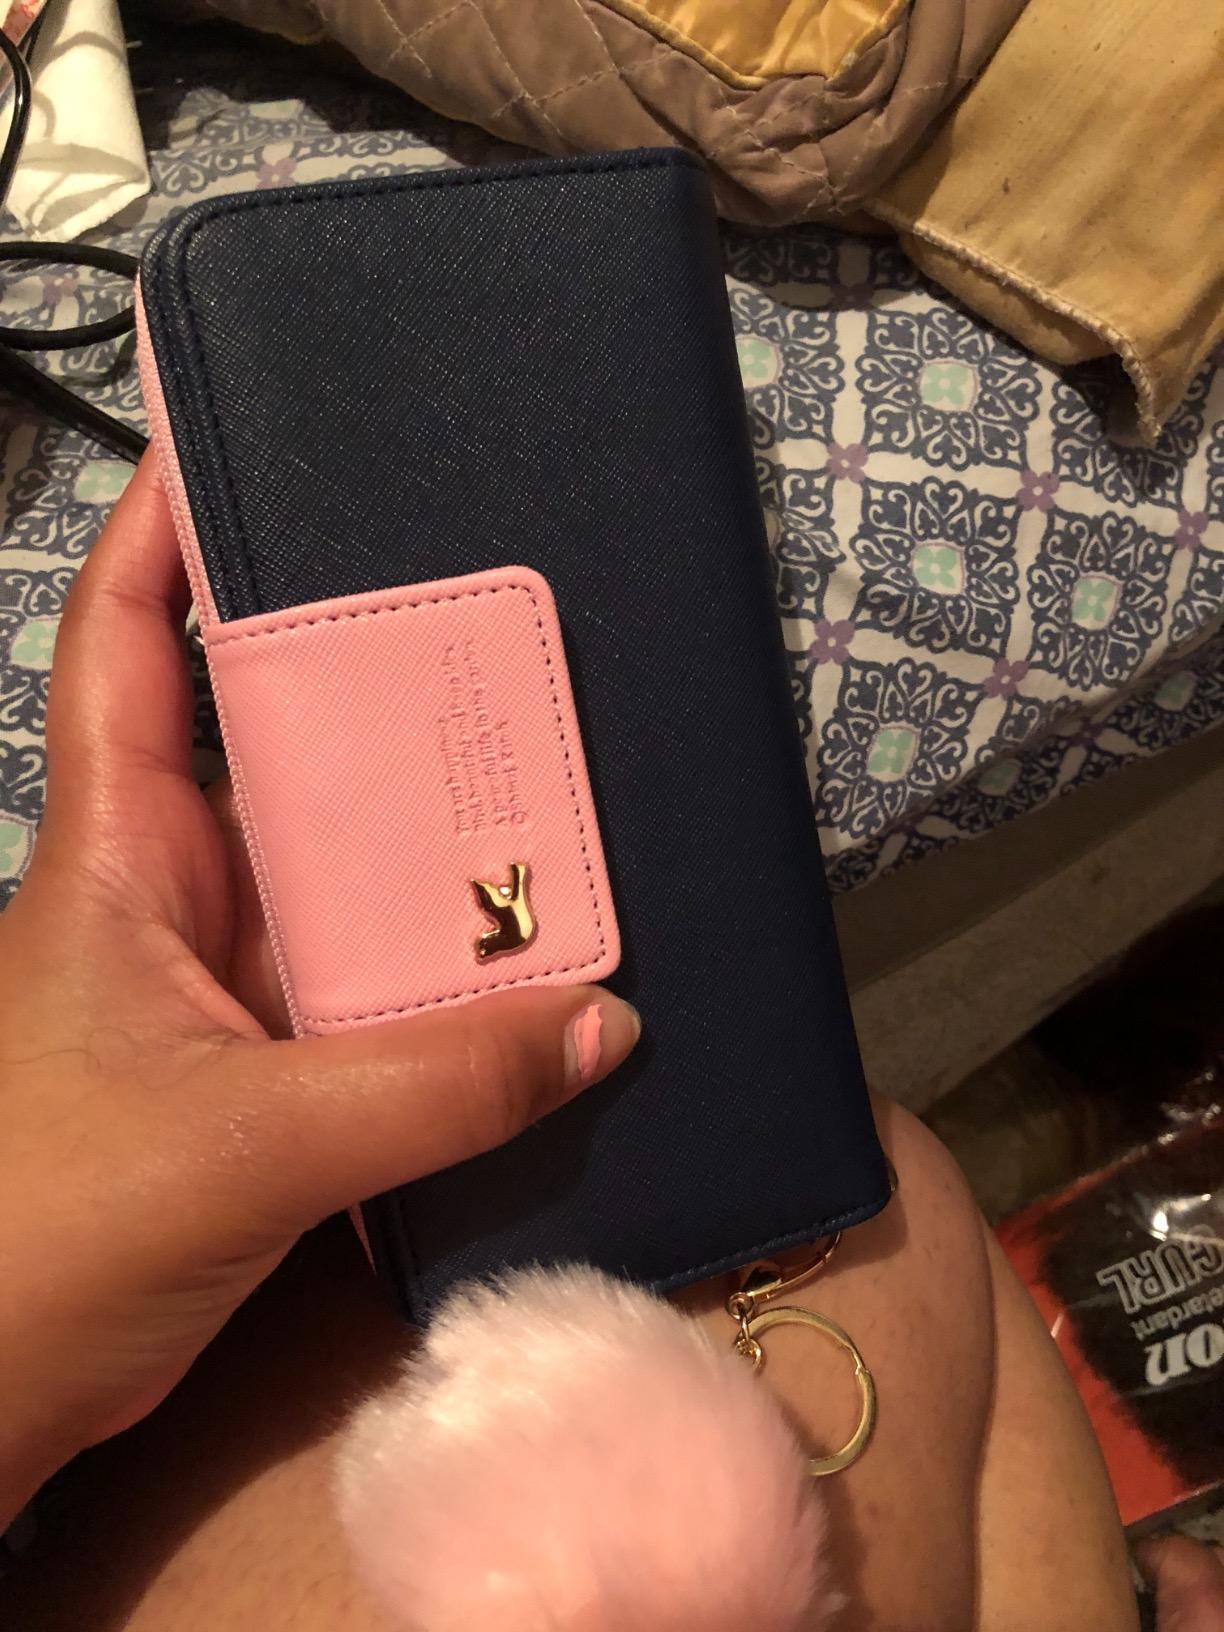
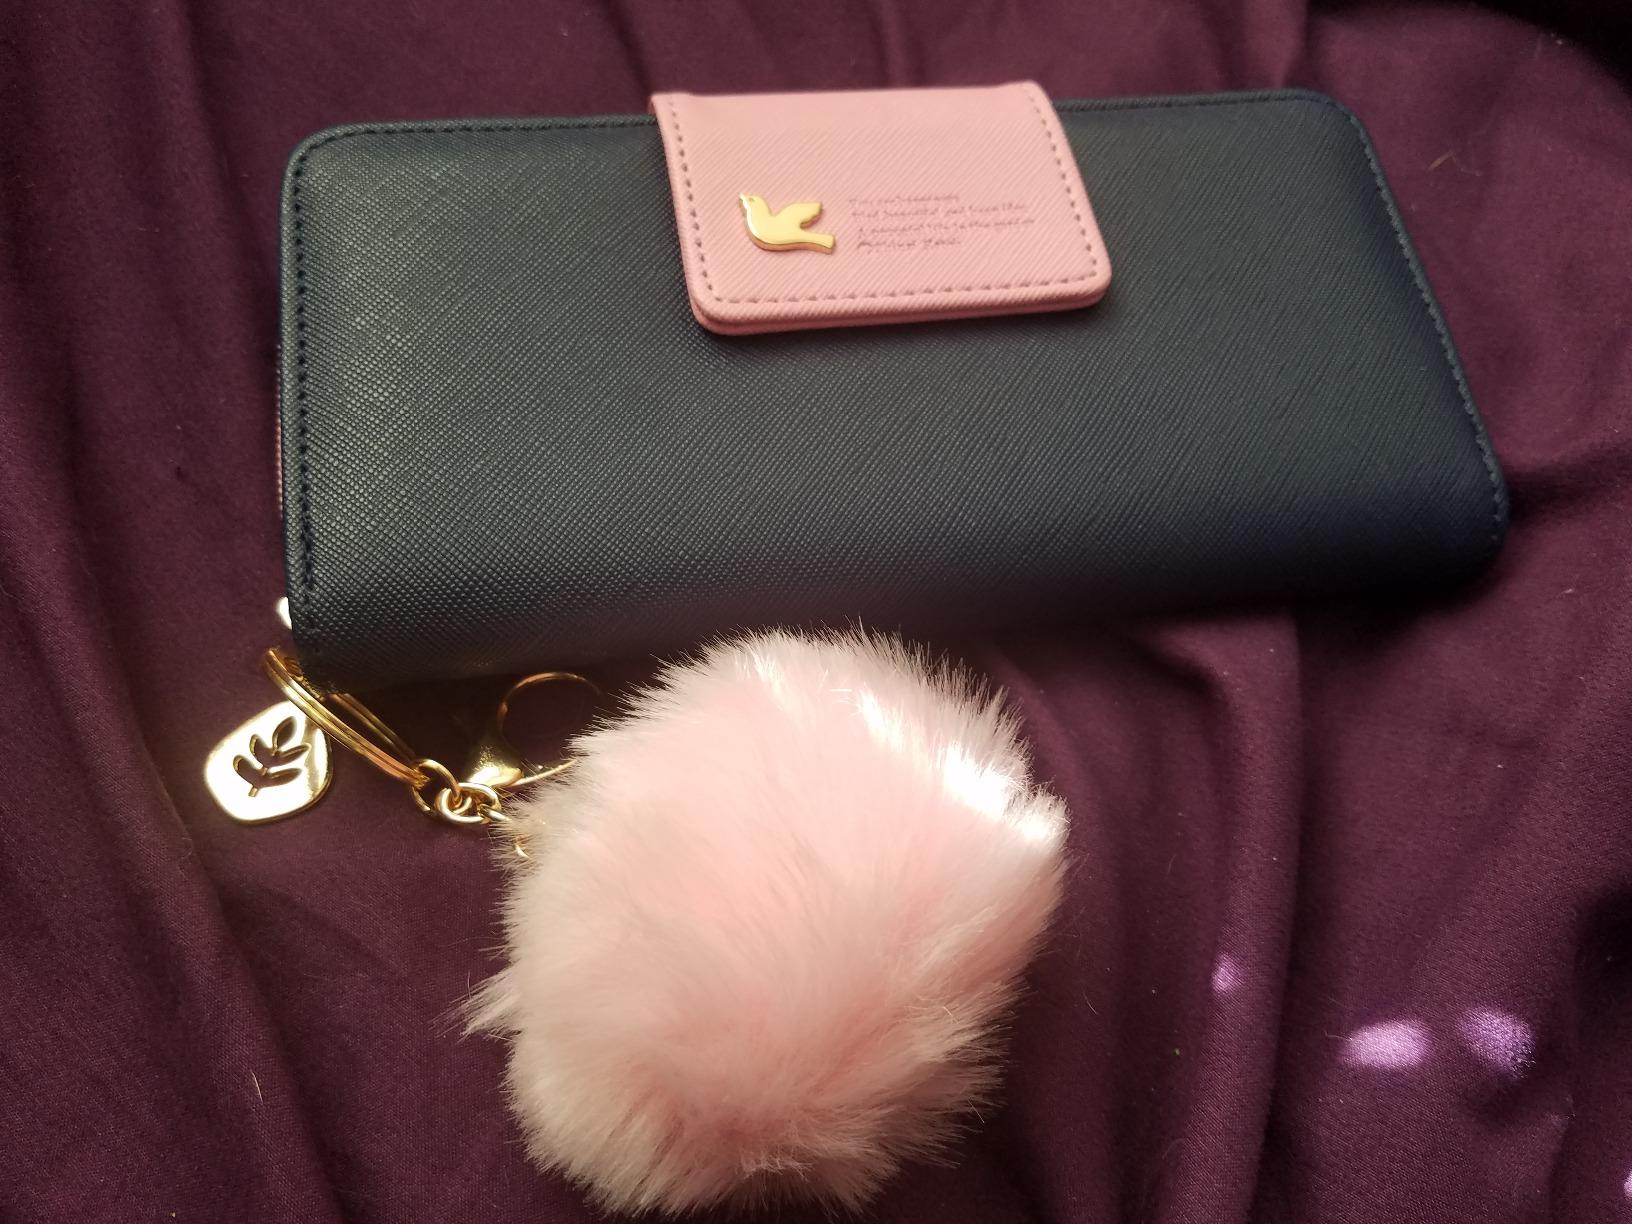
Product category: accessories_handbag
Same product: yes